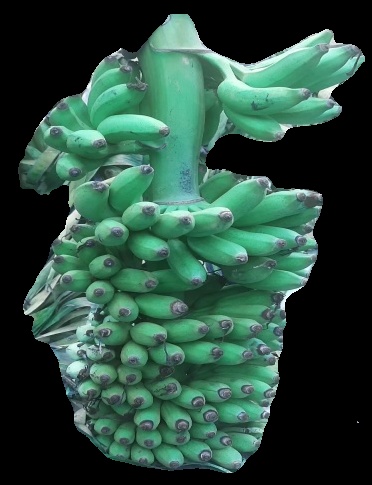
Variety: elakki-bale
Grade: grade1